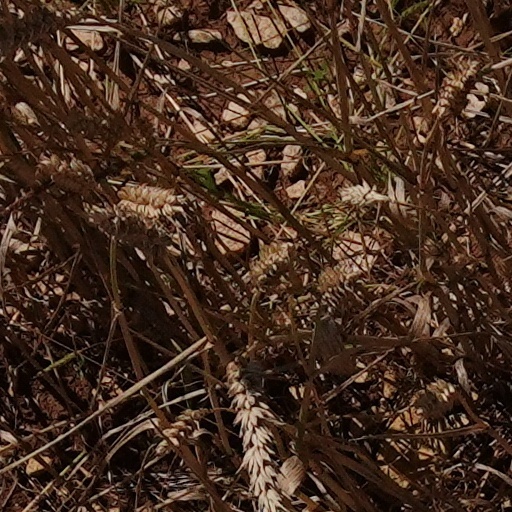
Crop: wheat